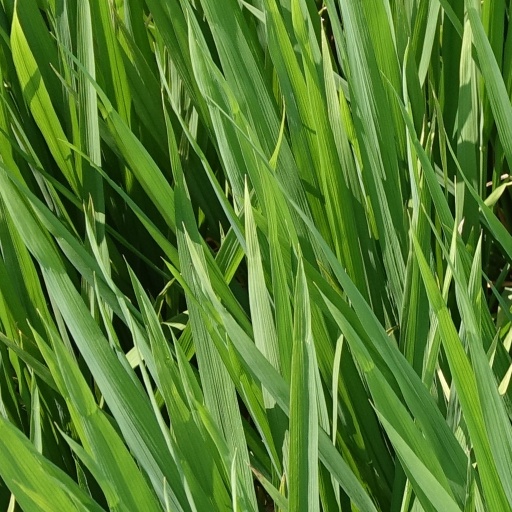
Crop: rice